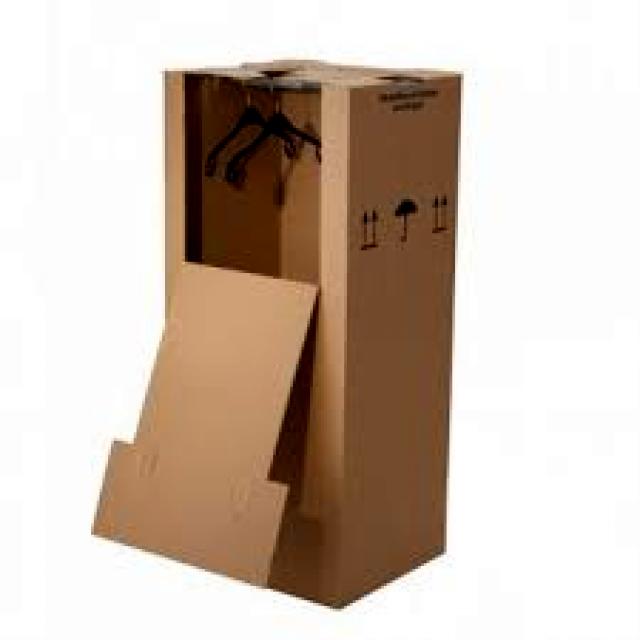
Label: Cardboard